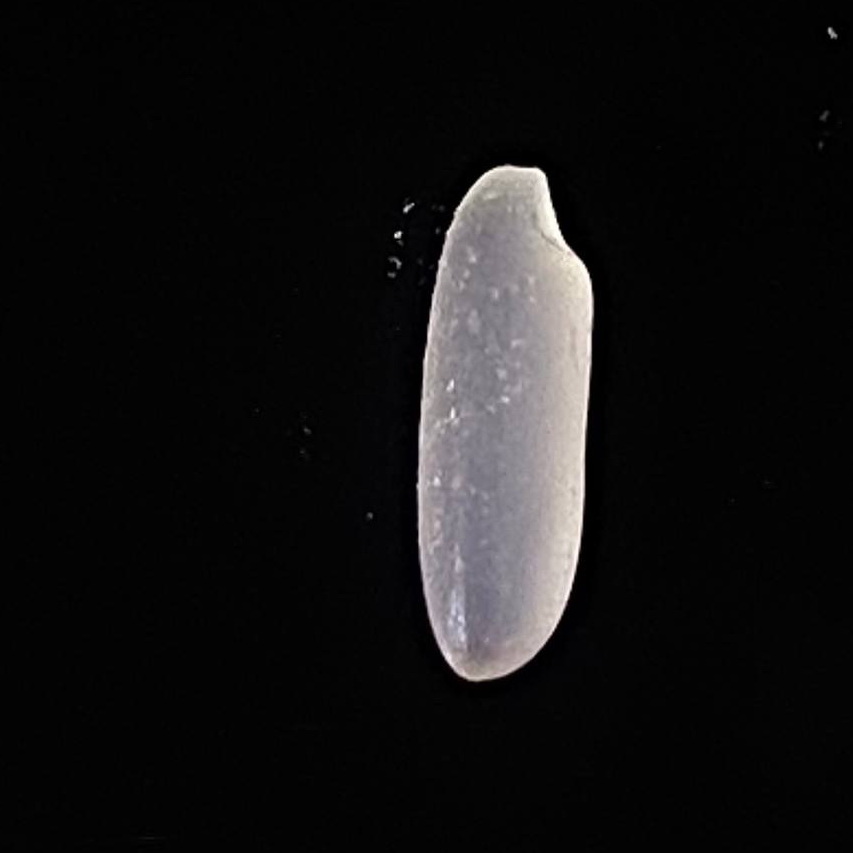
Rice variety: Jirashail